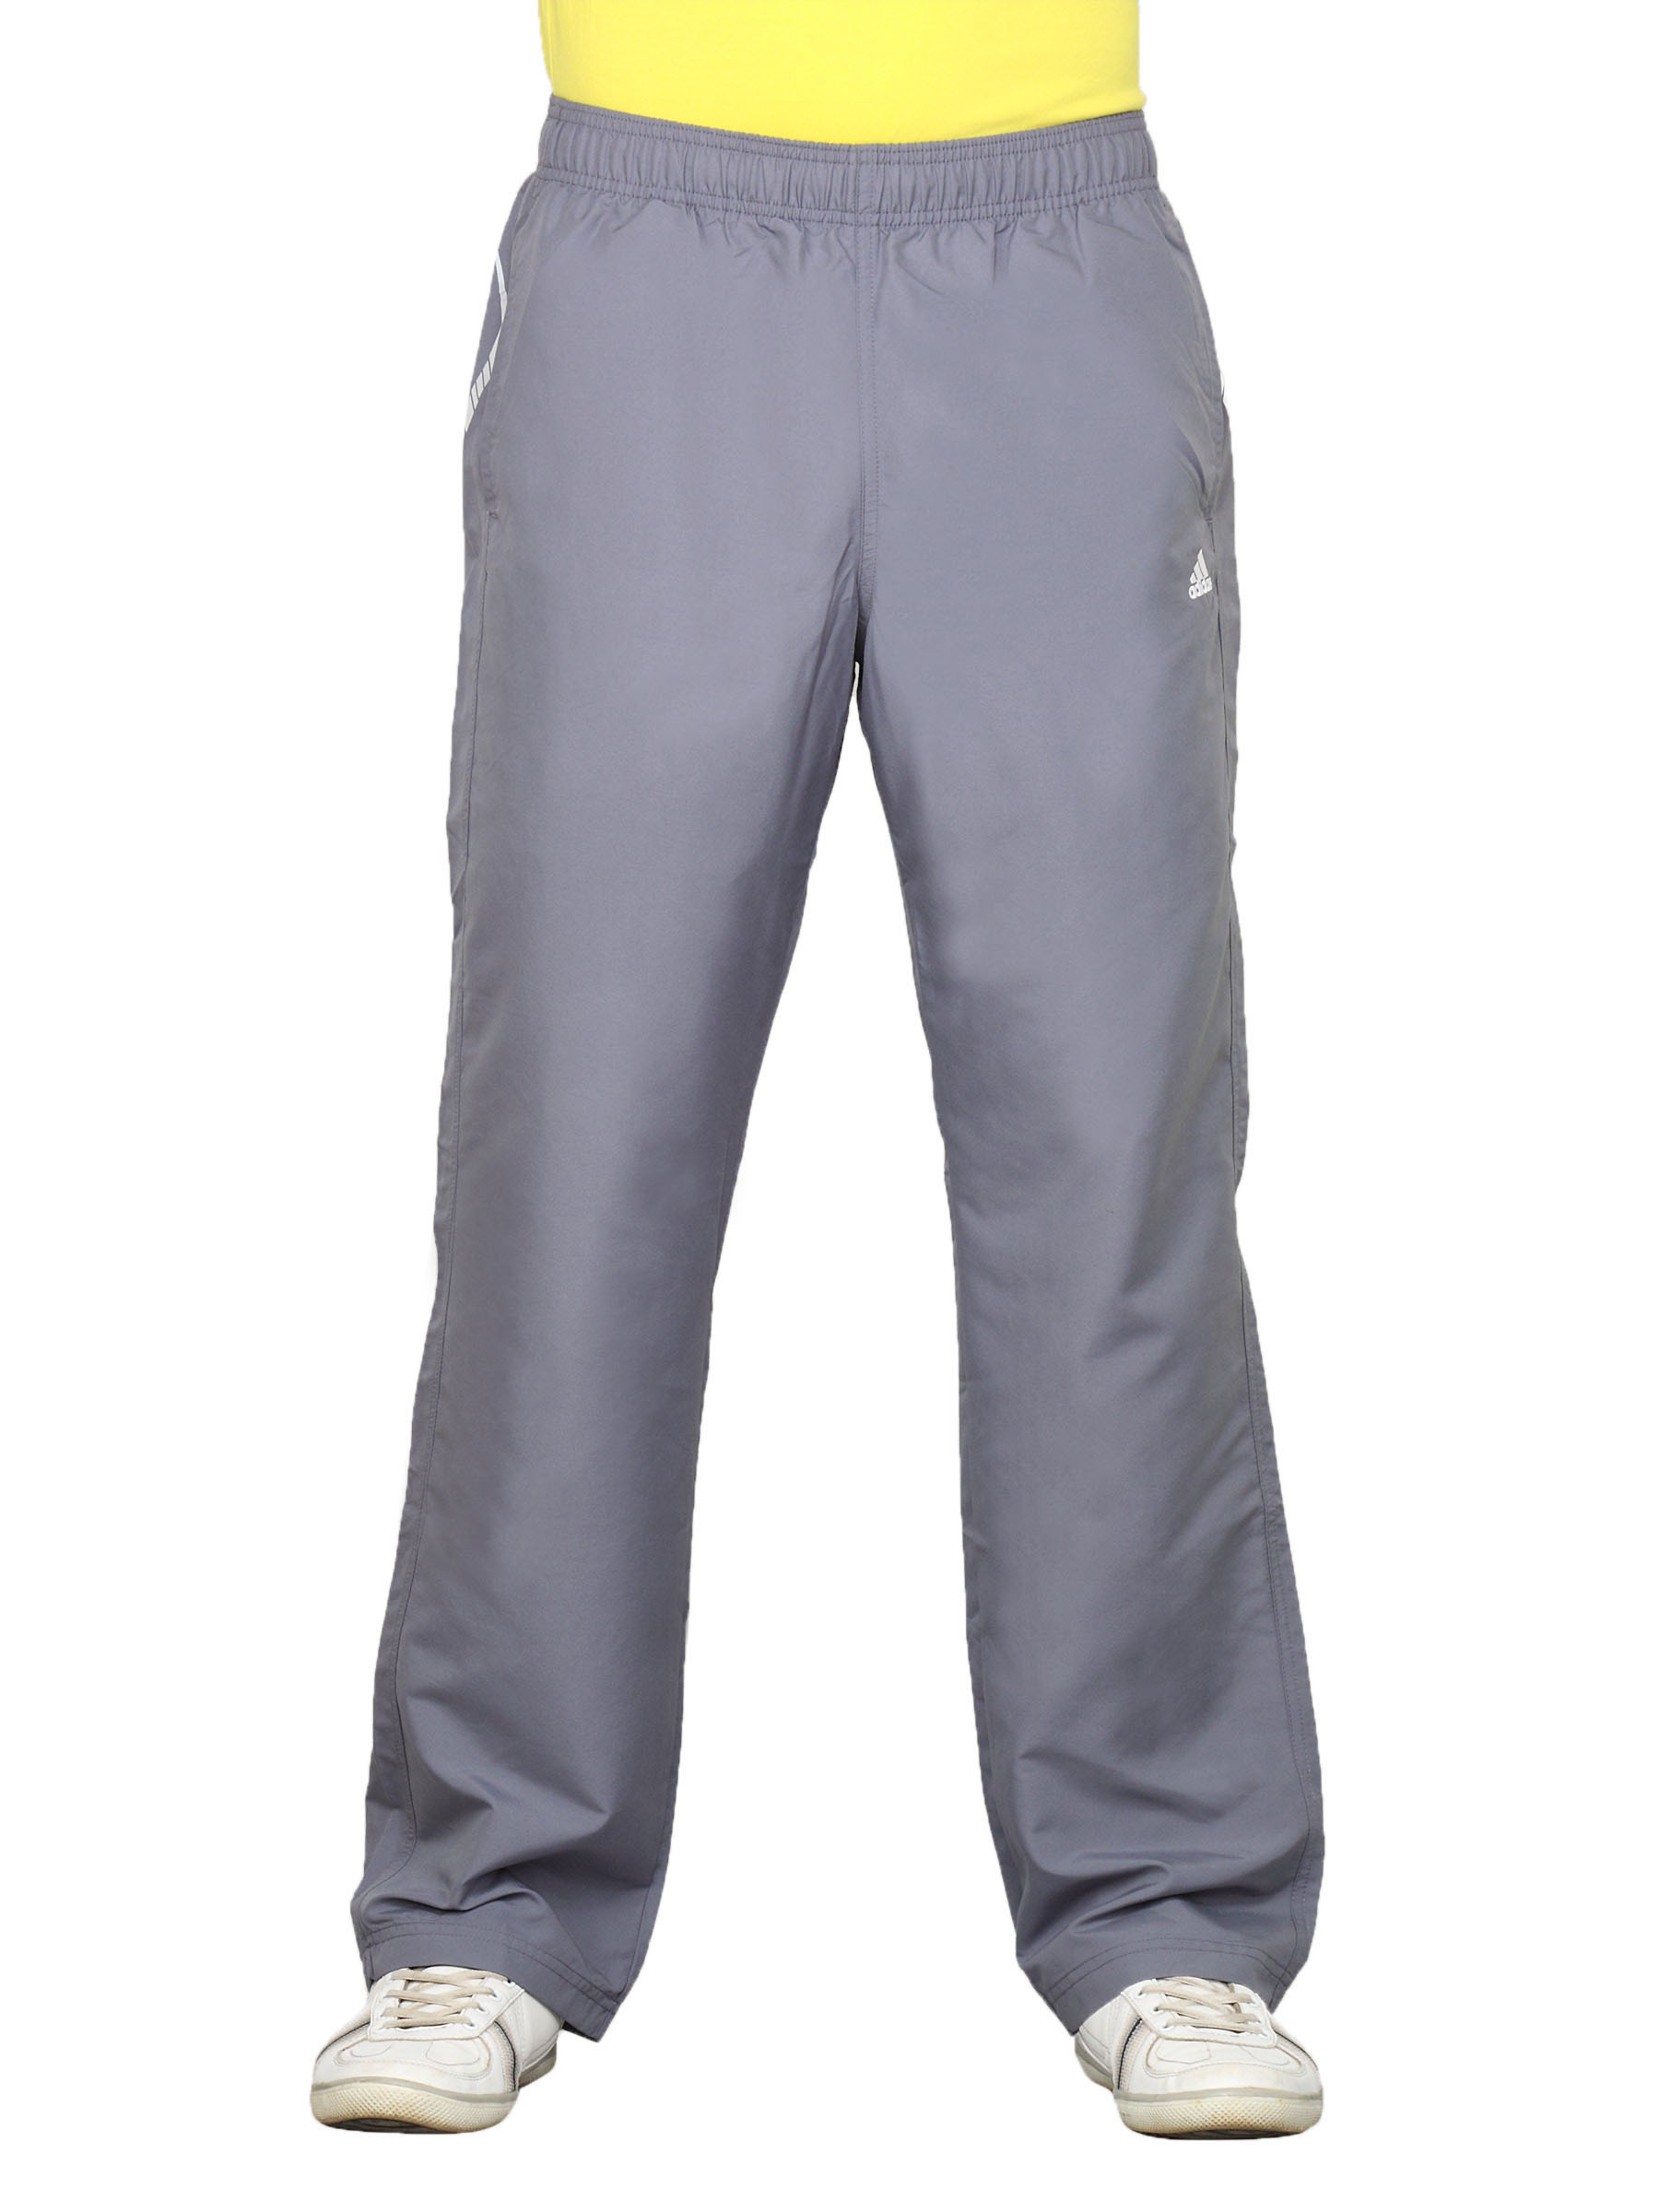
ADIDAS Men's Woven Lead White Track Pant
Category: Apparel / Bottomwear / Track Pants
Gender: Men
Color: Grey
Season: Summer 2011
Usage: Sports